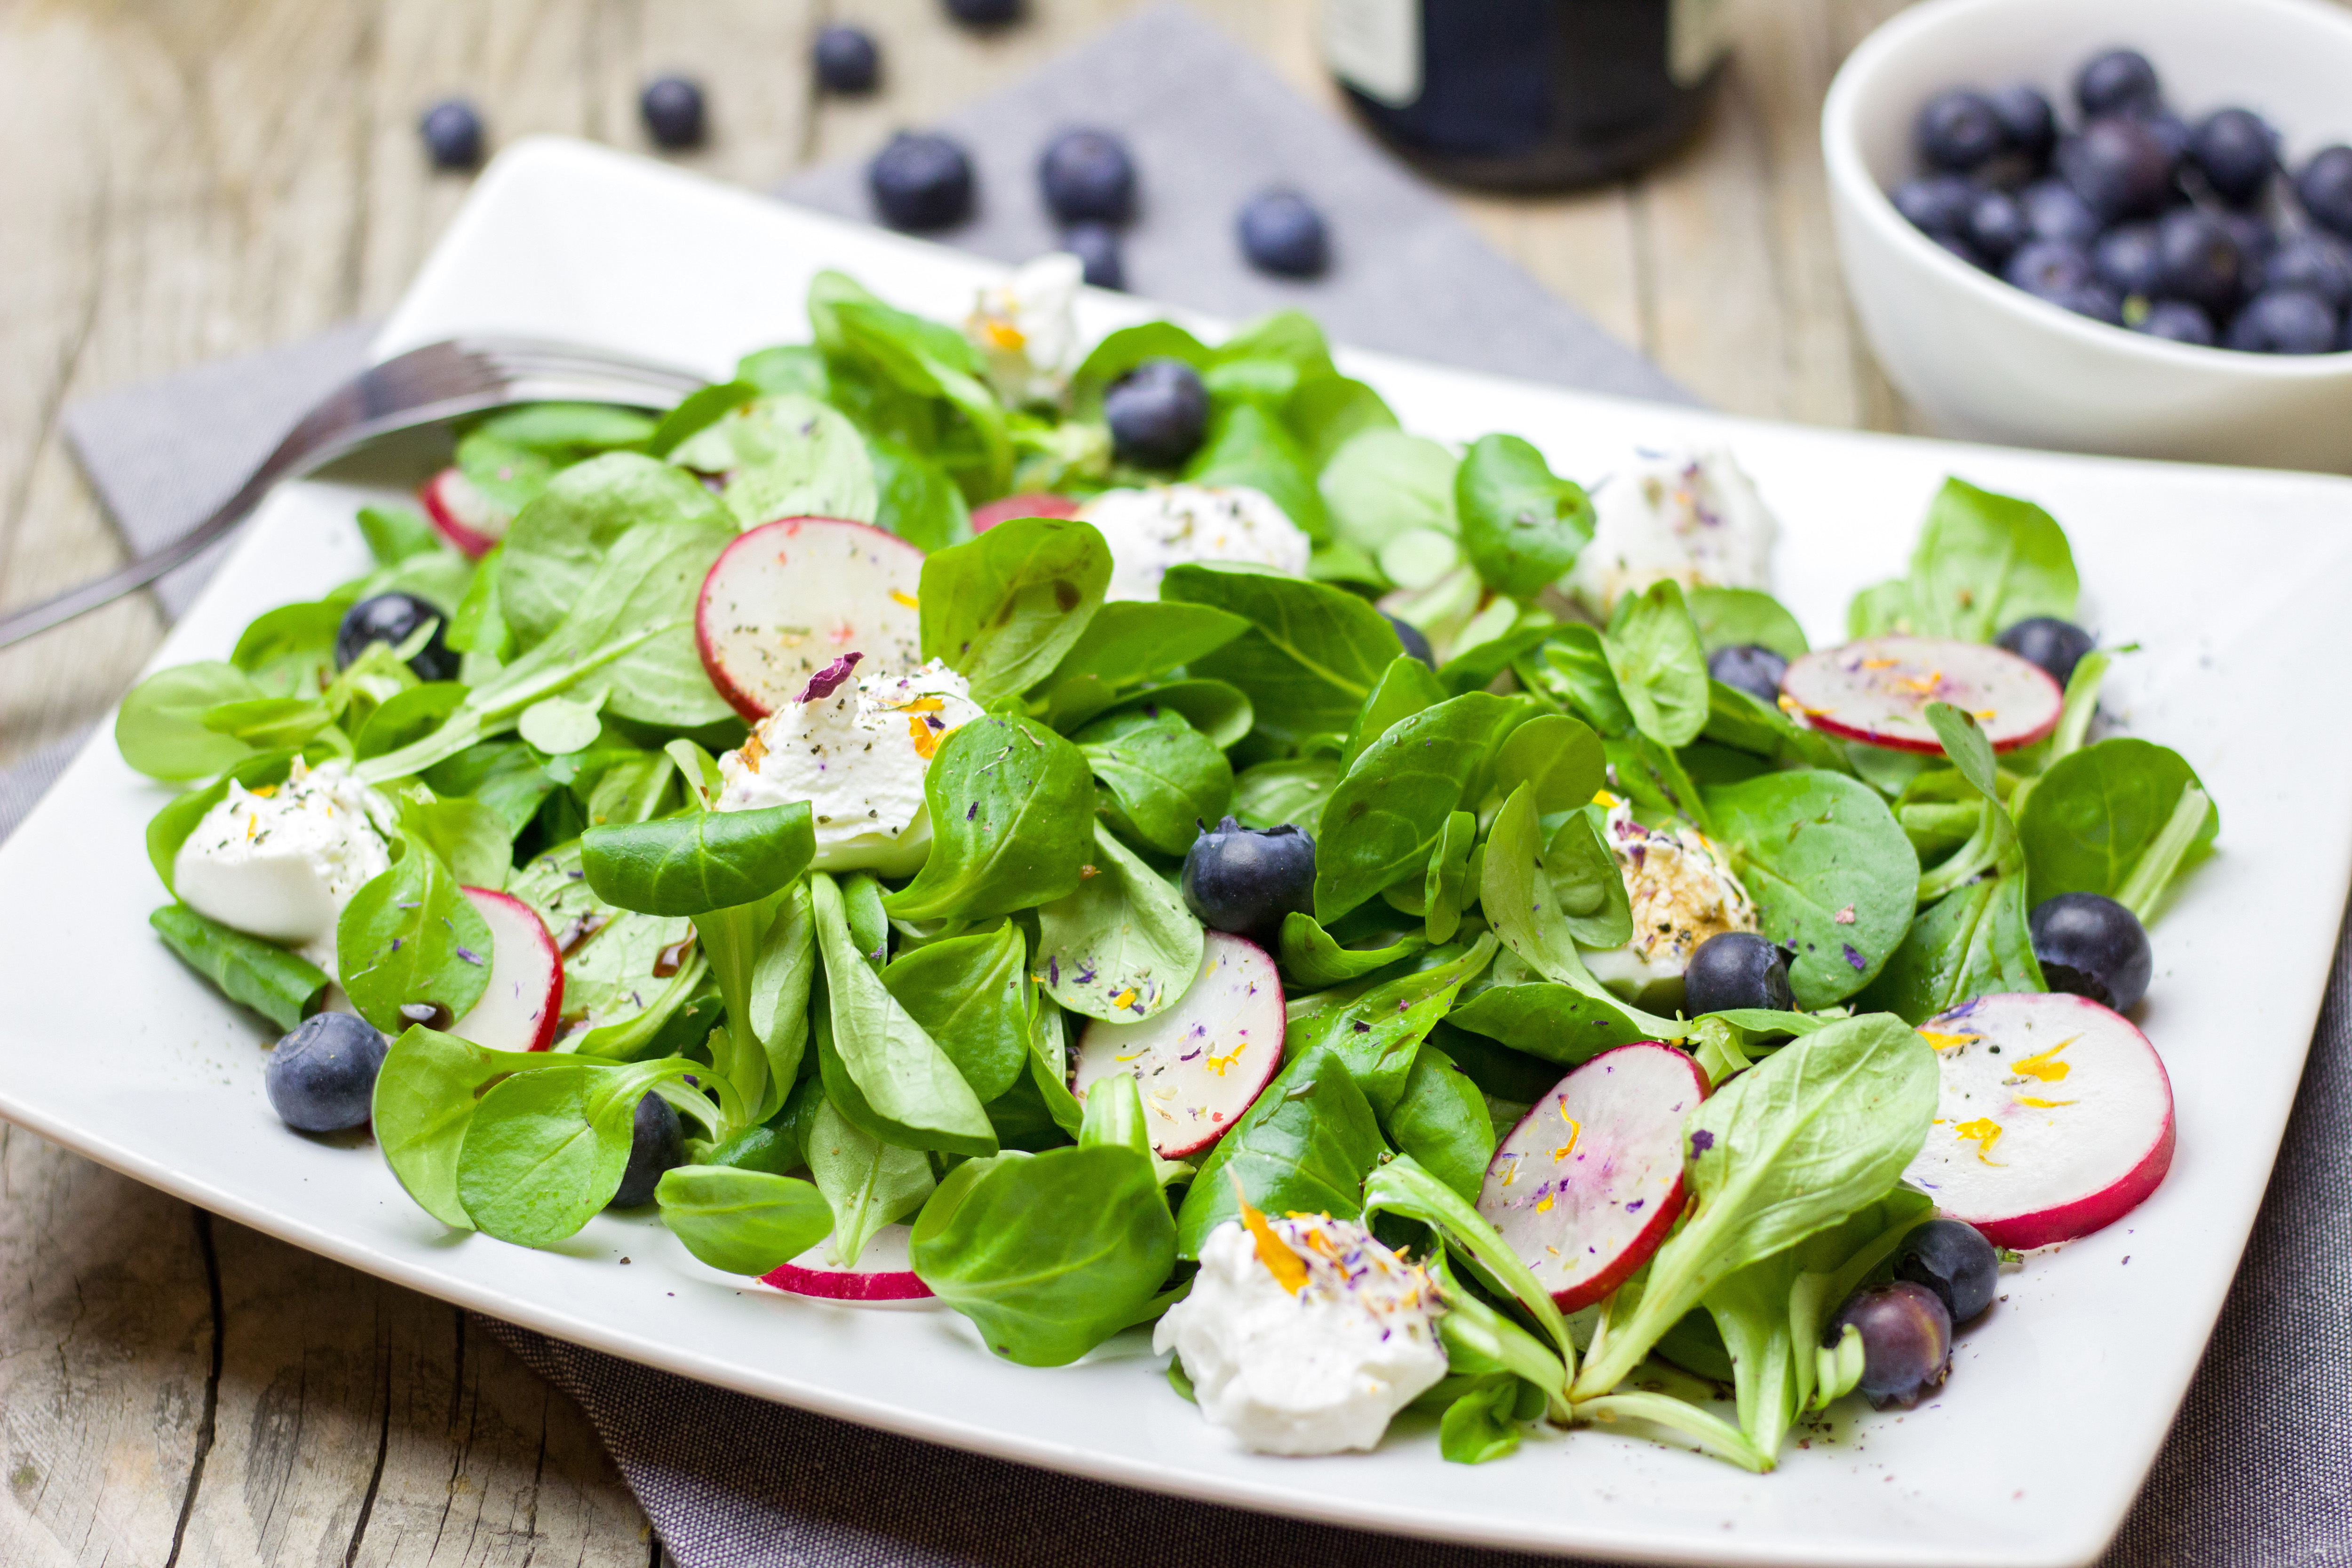
dish, food, ingredient, cuisine, salad, spinach salad, spring greens, vegetable, leaf vegetable, plant, garden salad, produce, goat cheese, vegetarian food, superfood, arugula, spinach, herb, recipe, dairy, greek salad, flower, cheese, lunch